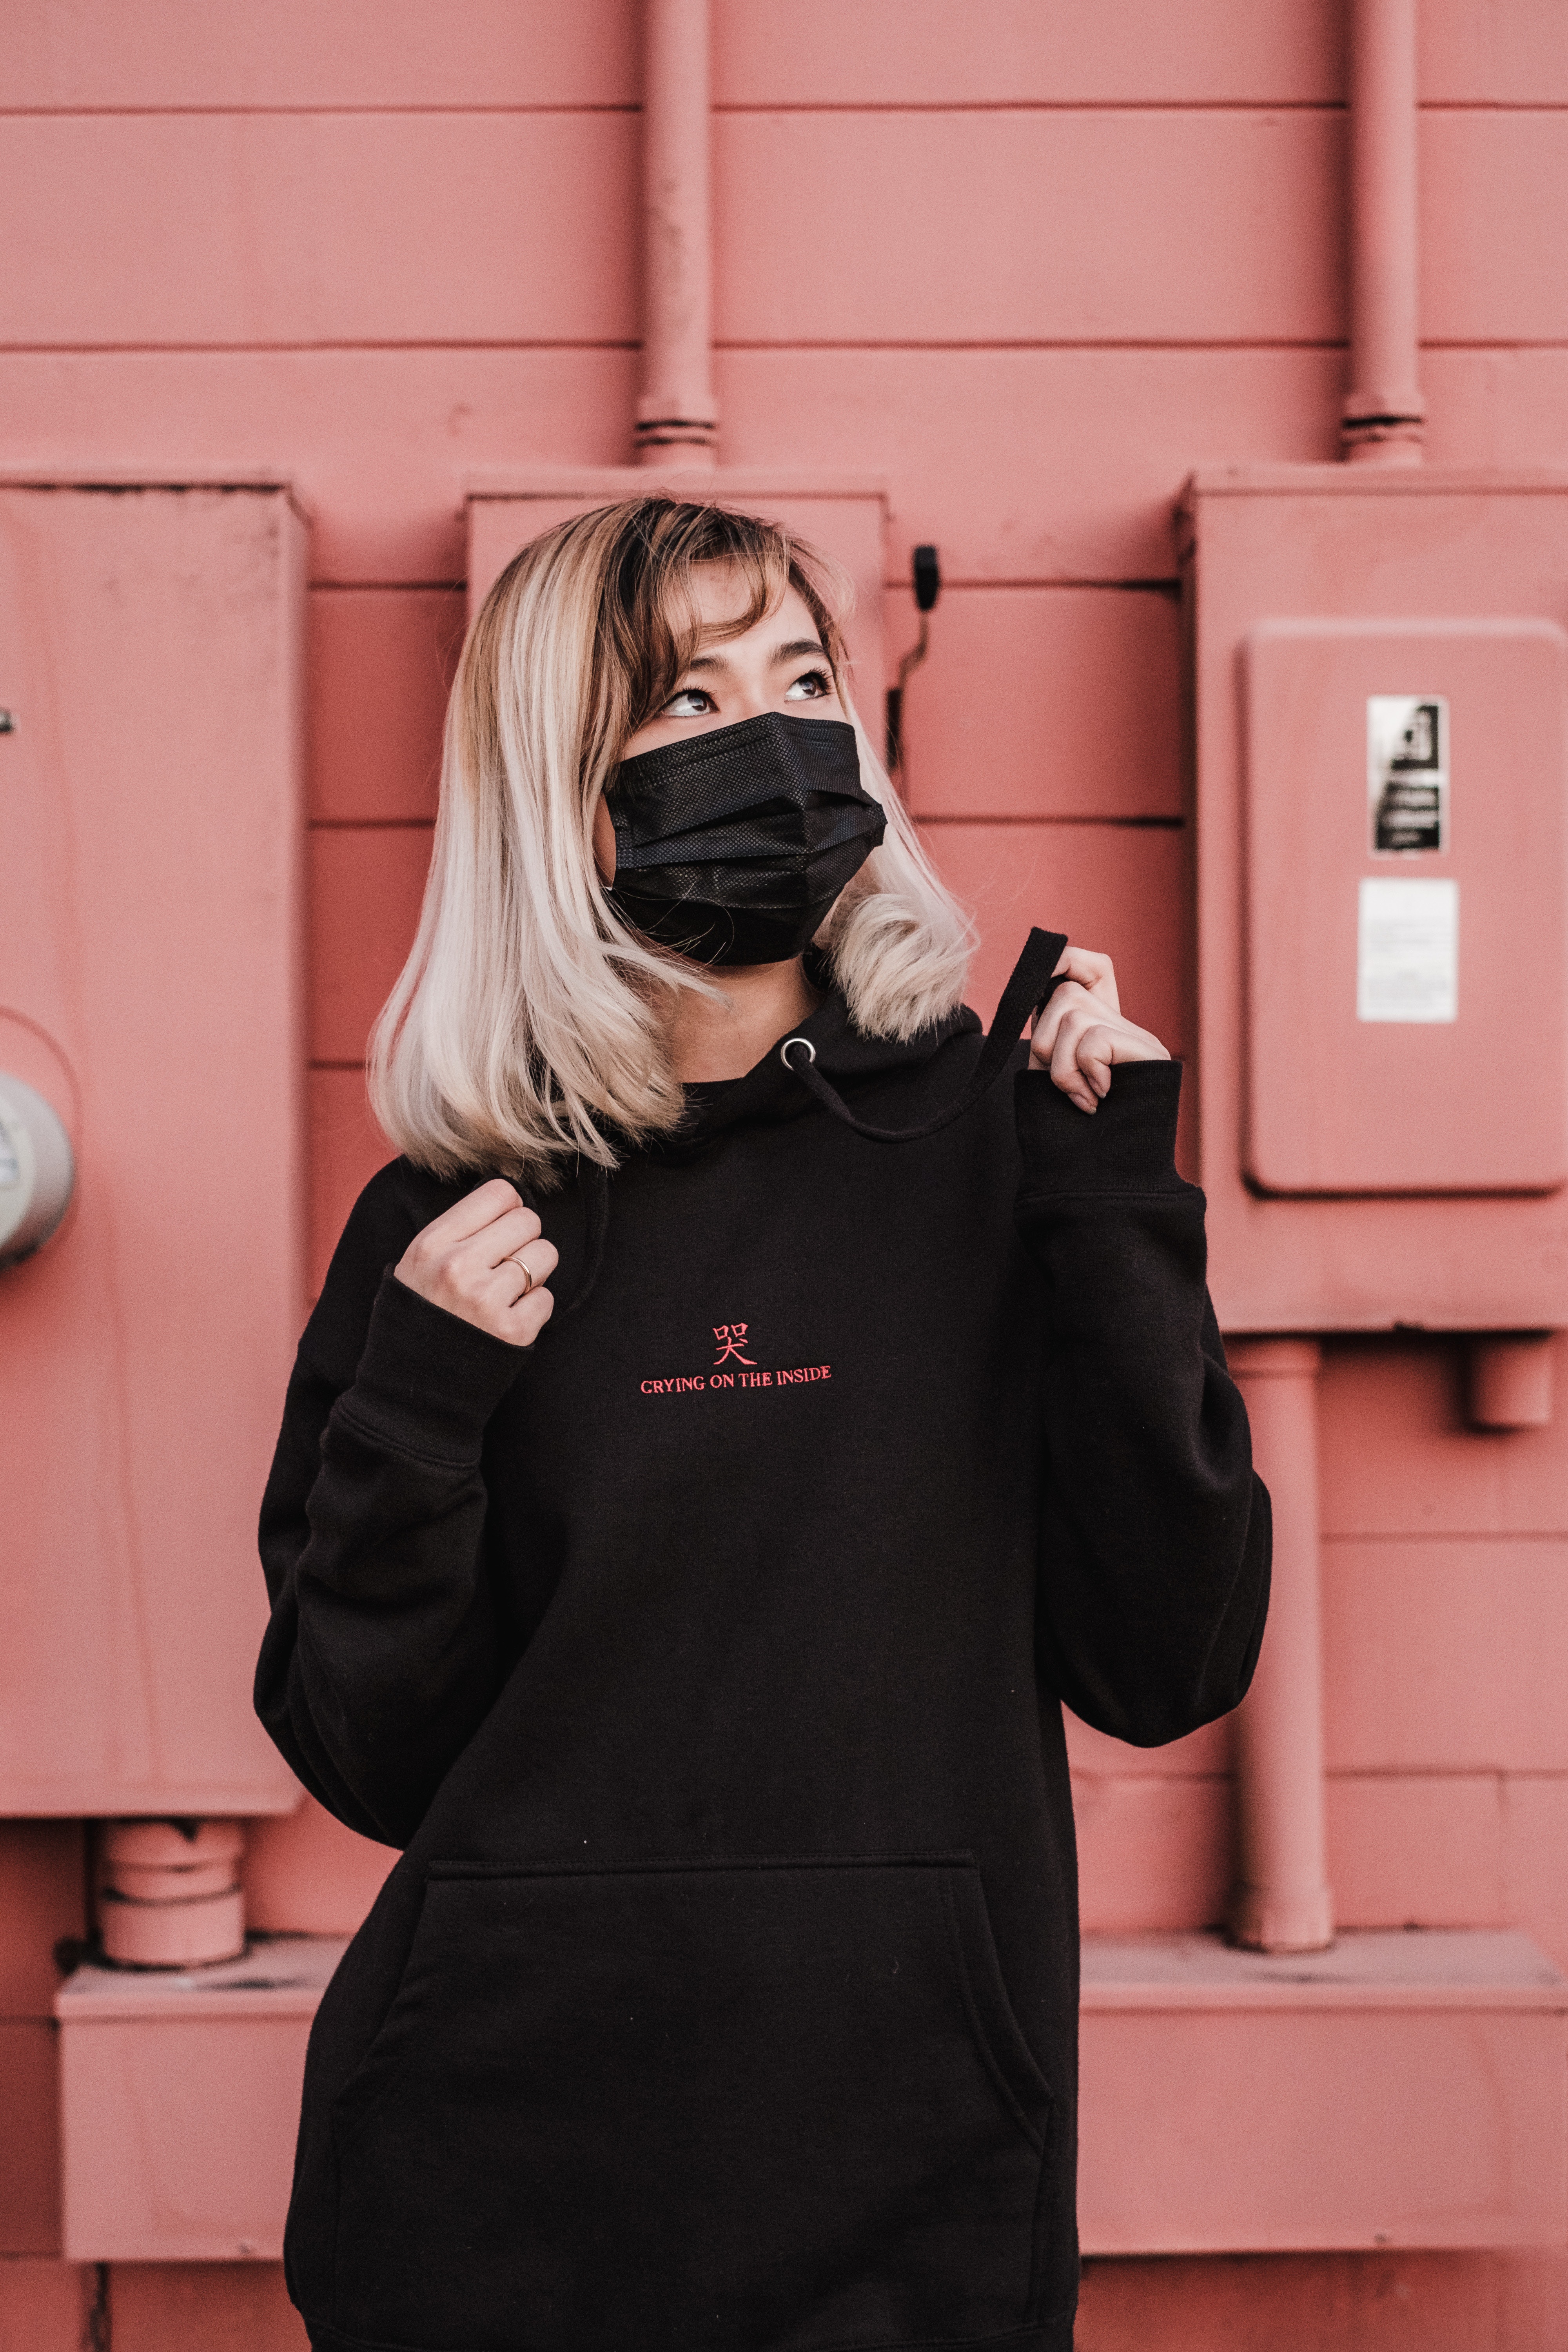
woman, hair, joint, arm, shoulder, facial expression, vision care, neck, eyewear, sleeve, standing, flash photography, street fashion, gesture, pink, finger, audio equipment, t shirt, photographer, black hair, waist, happy, elbow, long hair, camera, single lens reflex camera, blond, brown hair, sitting, magenta, jewellery, sportswear, digital camera, fun, room, formal wear, fur, costume, moustache, top, cameras optics, photo shoot, hair coloring, facial hair, uniform